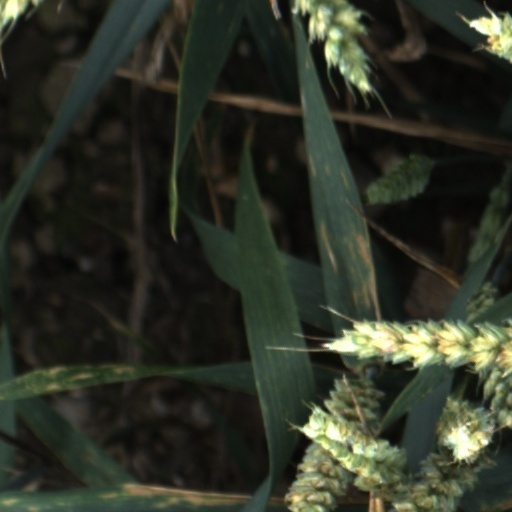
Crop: wheat